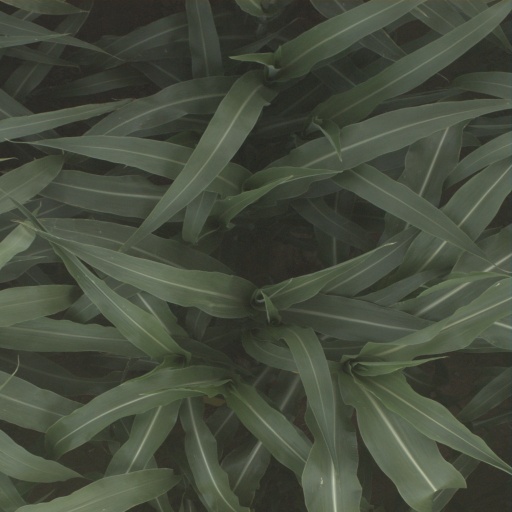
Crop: sorghum